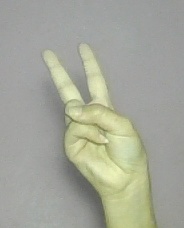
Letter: taa